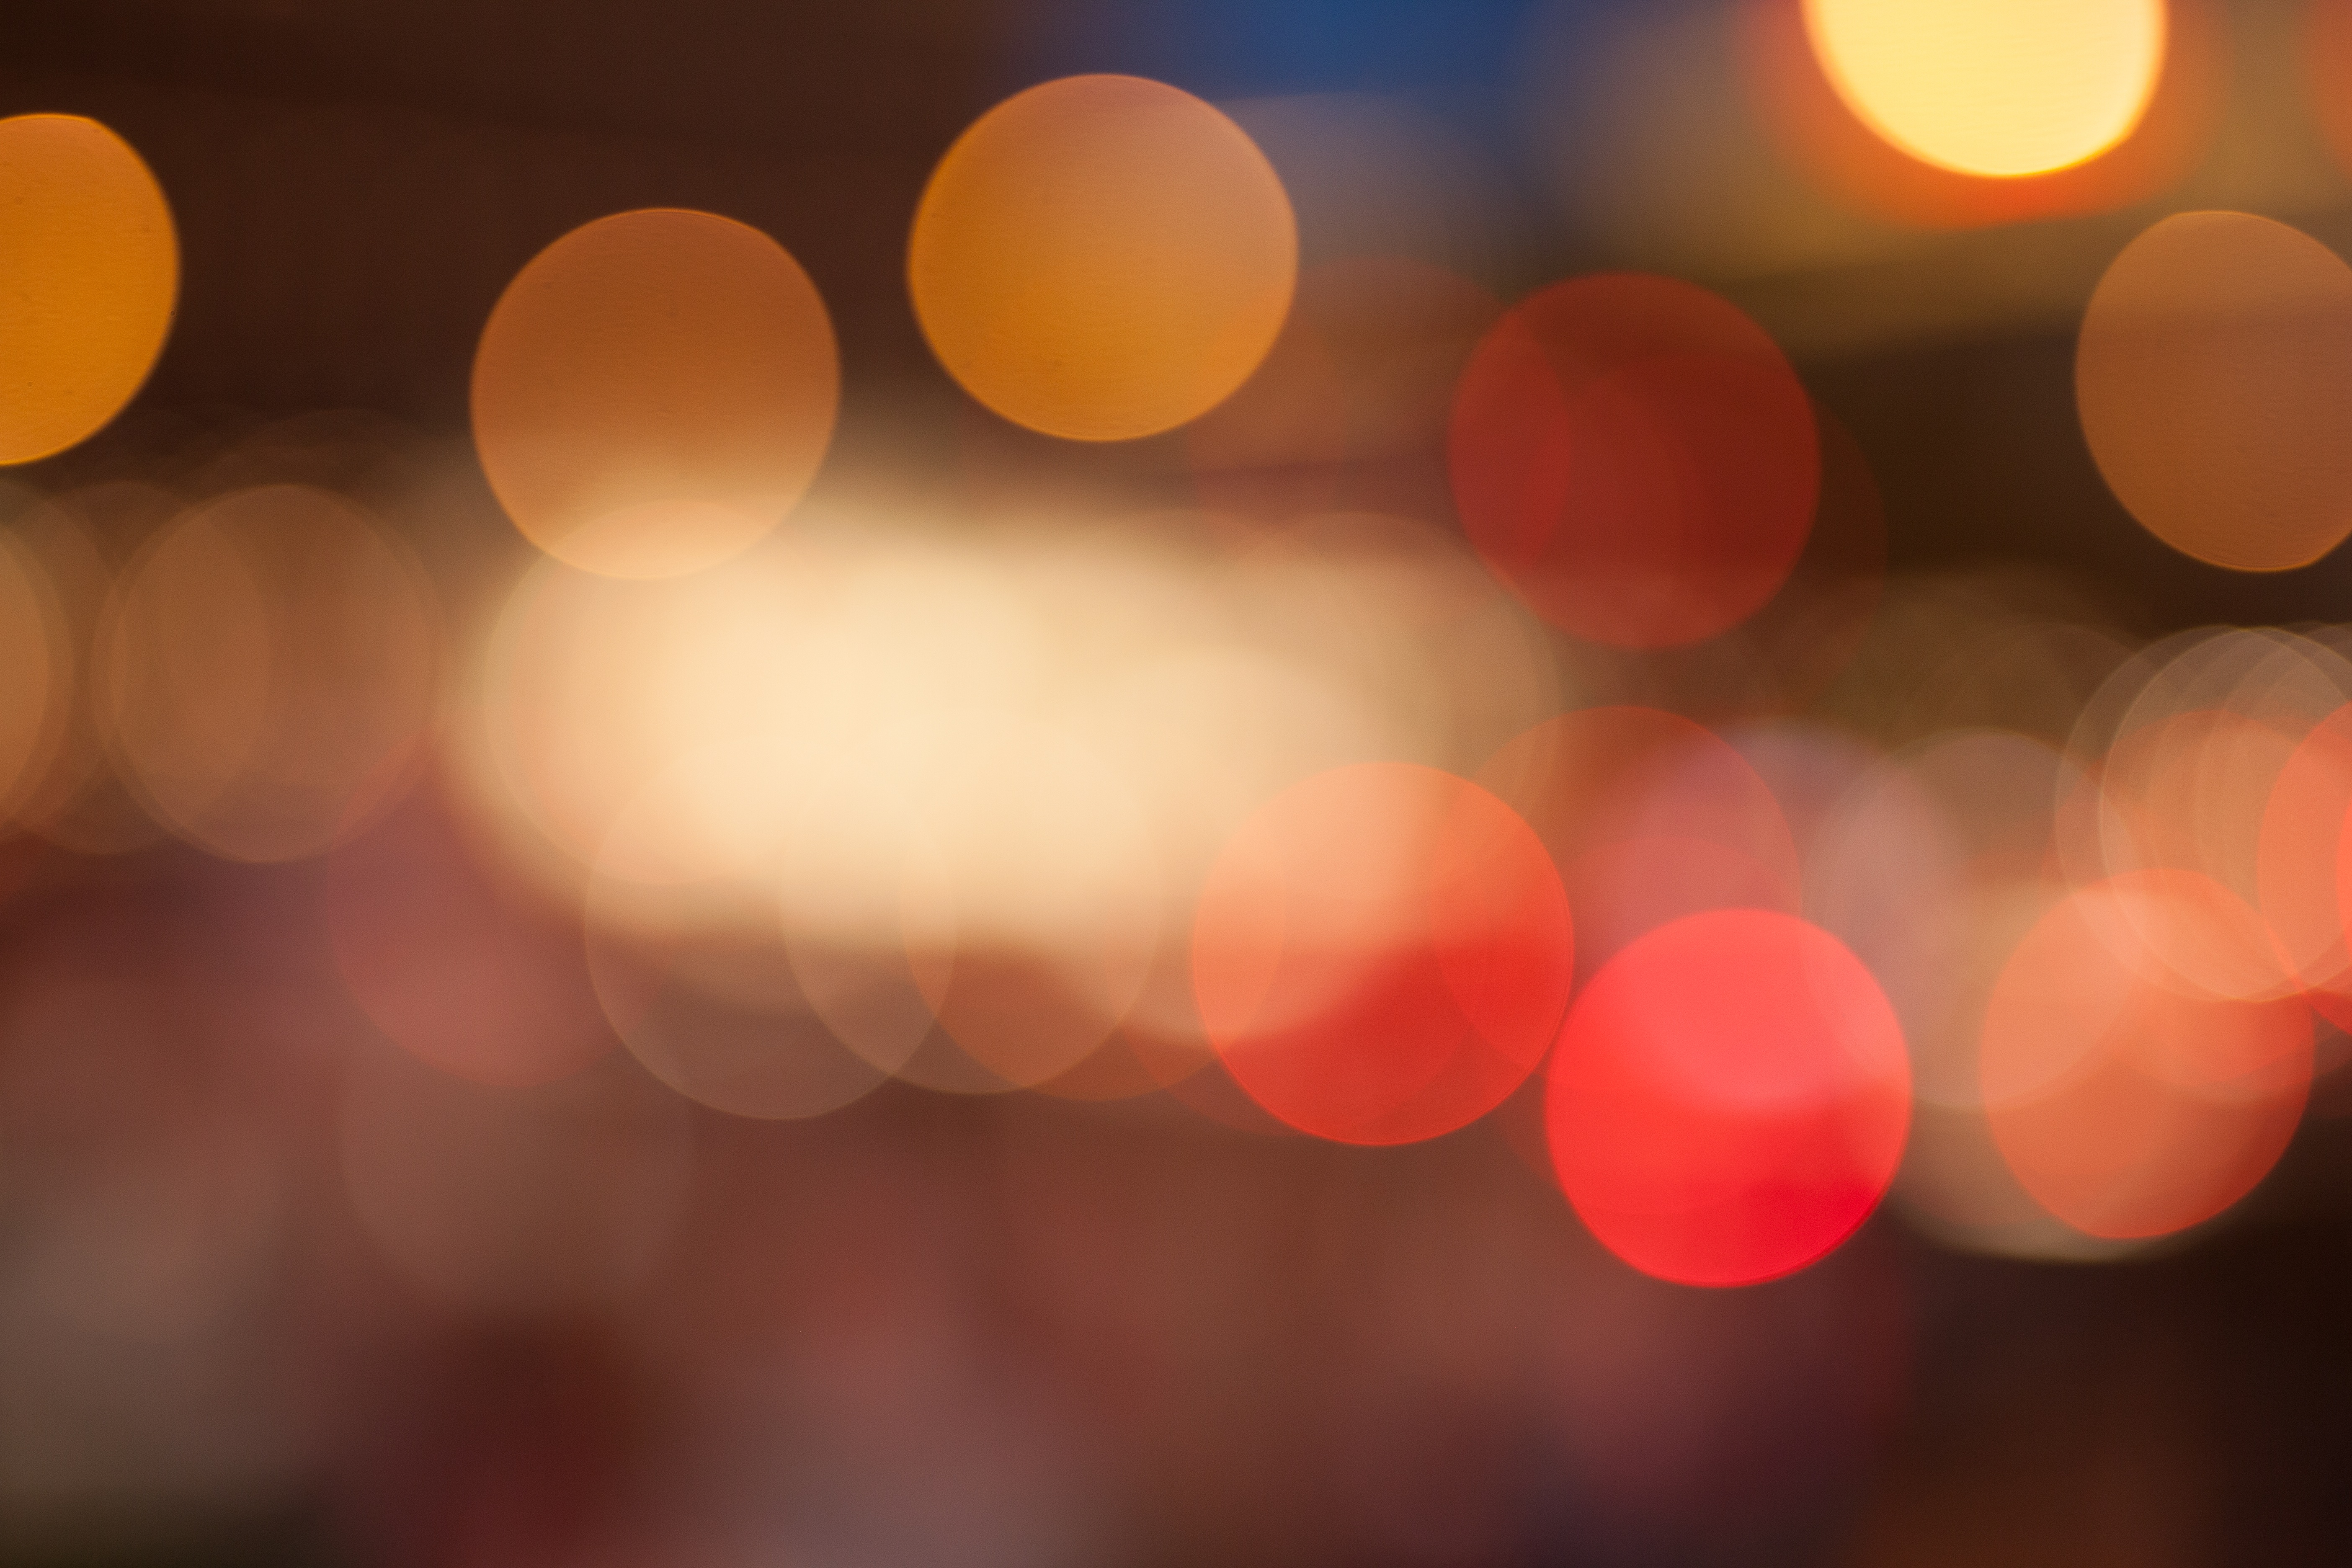
light, sunlight, petal, red, color, yellow, lighting, circle, close up, shape, macro photography